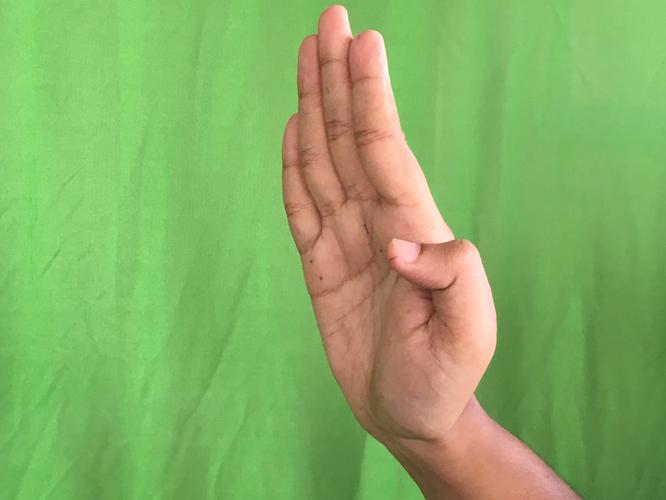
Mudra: Pathaka
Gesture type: single_hand